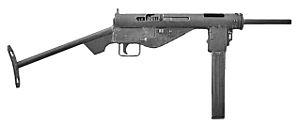
Le complexe militaro-industriel allemand fonctionna à plein régime pendant les deux guerres mondiales. De forme évolutive, il passe des Konzern associés aux marchands de canons et d'obus de la Ruhr en 1914, forme prise par le capitalisme bourgeois lié à de riches familles associées à l'aristocratie prussienne et militaire, à un secteur de l'armement intégré par les nazis comprenant des concepteurs de techniques de pointe qui, en 1945, intéresseront les vainqueurs du deuxième conflit mondial.
Le MP 3008 est un pistolet mitrailleur allemand, développé à la fin de la Seconde Guerre mondiale, au début de l'année 1945.
Le Volkssturm est le nom donné à la milice populaire allemande levée en 1944 et qui devait épauler la Wehrmacht dans la défense du territoire du Reich à la fin de la Seconde Guerre mondiale, à la manière de la Home Guard britannique de 1940 et des corps combattants des citoyens patriotiques du Japon en 1945.